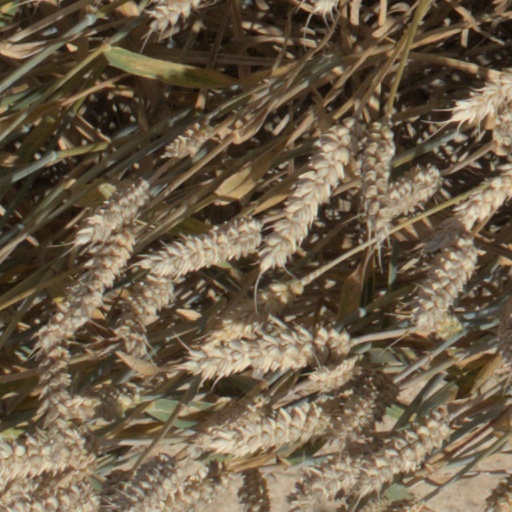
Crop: wheat